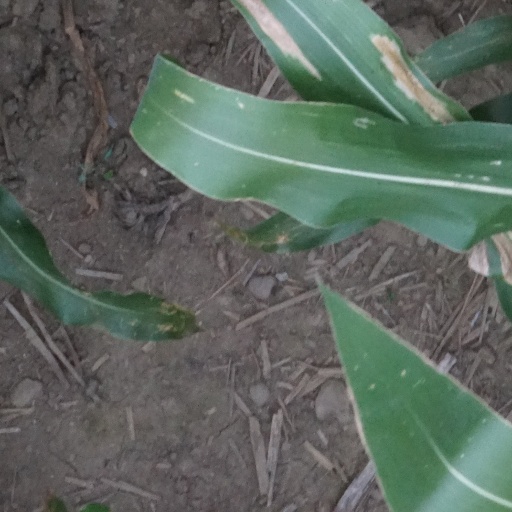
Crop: maize; corn